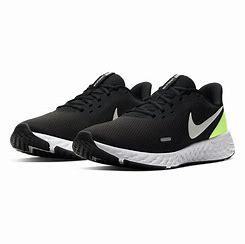
Brand: Nike
Model: Revolution 5